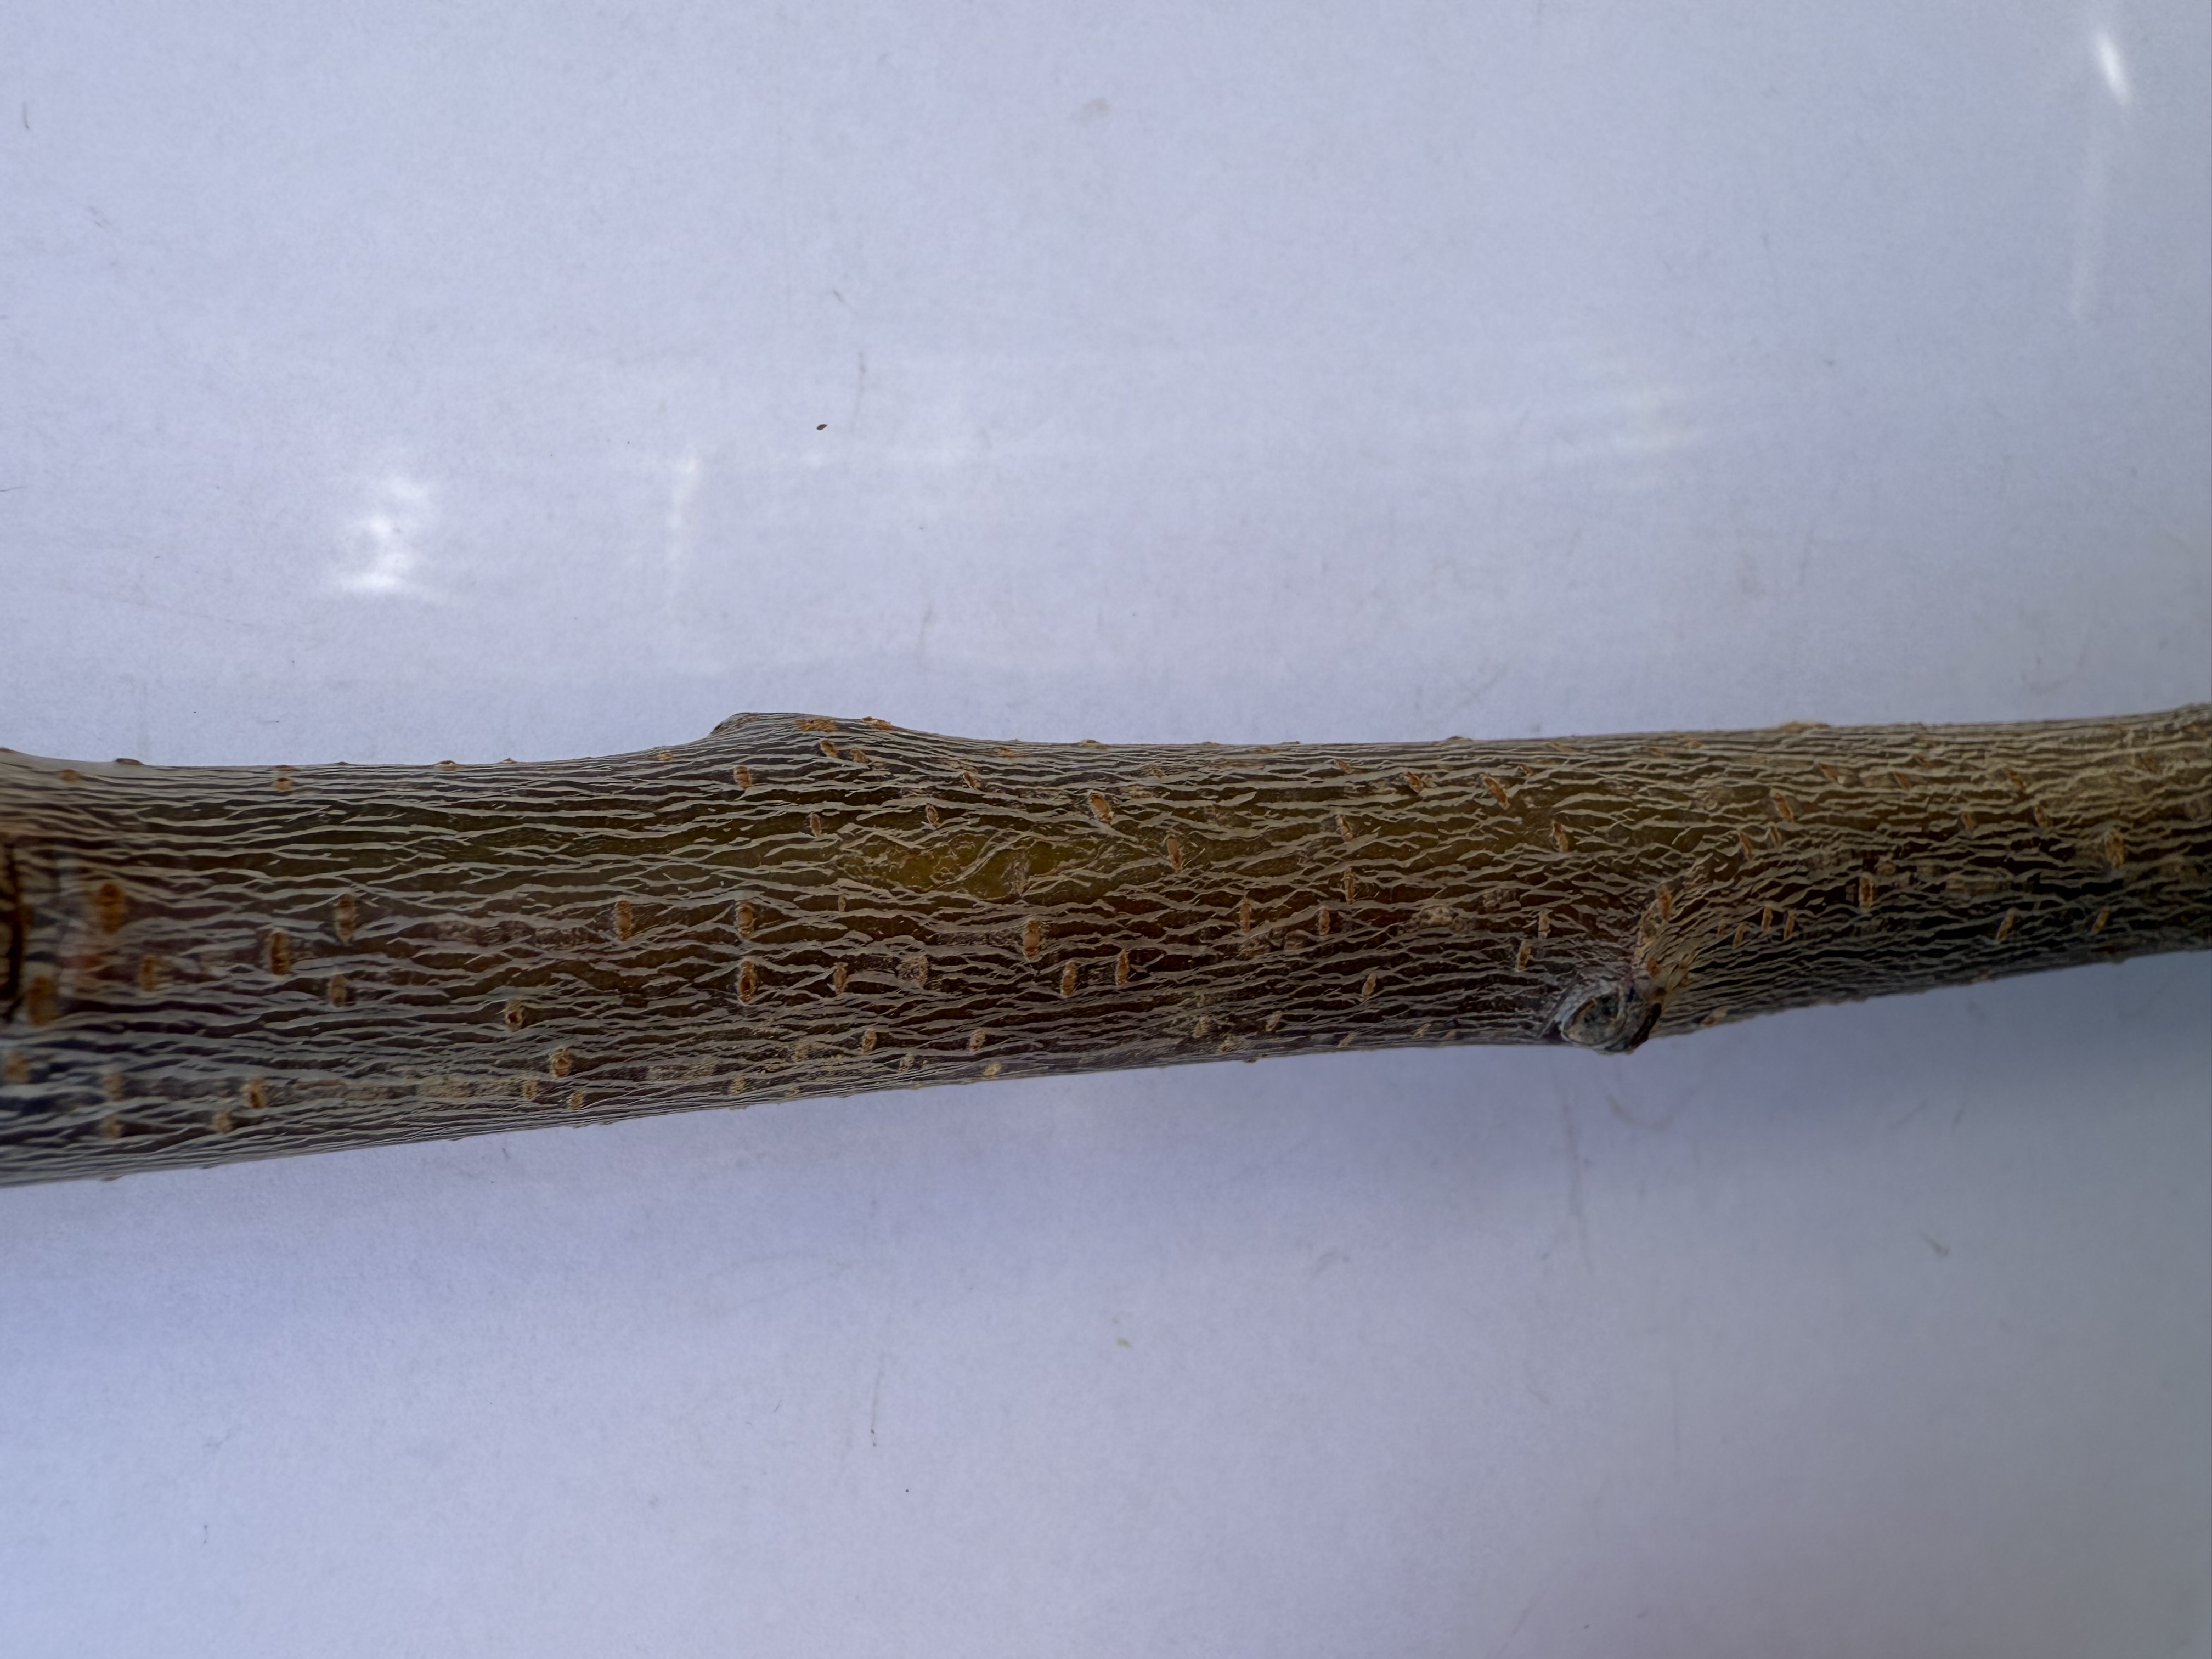
Variety: Napolyon Cherry